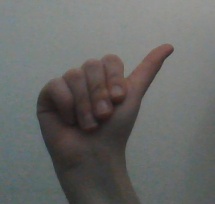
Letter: dhad